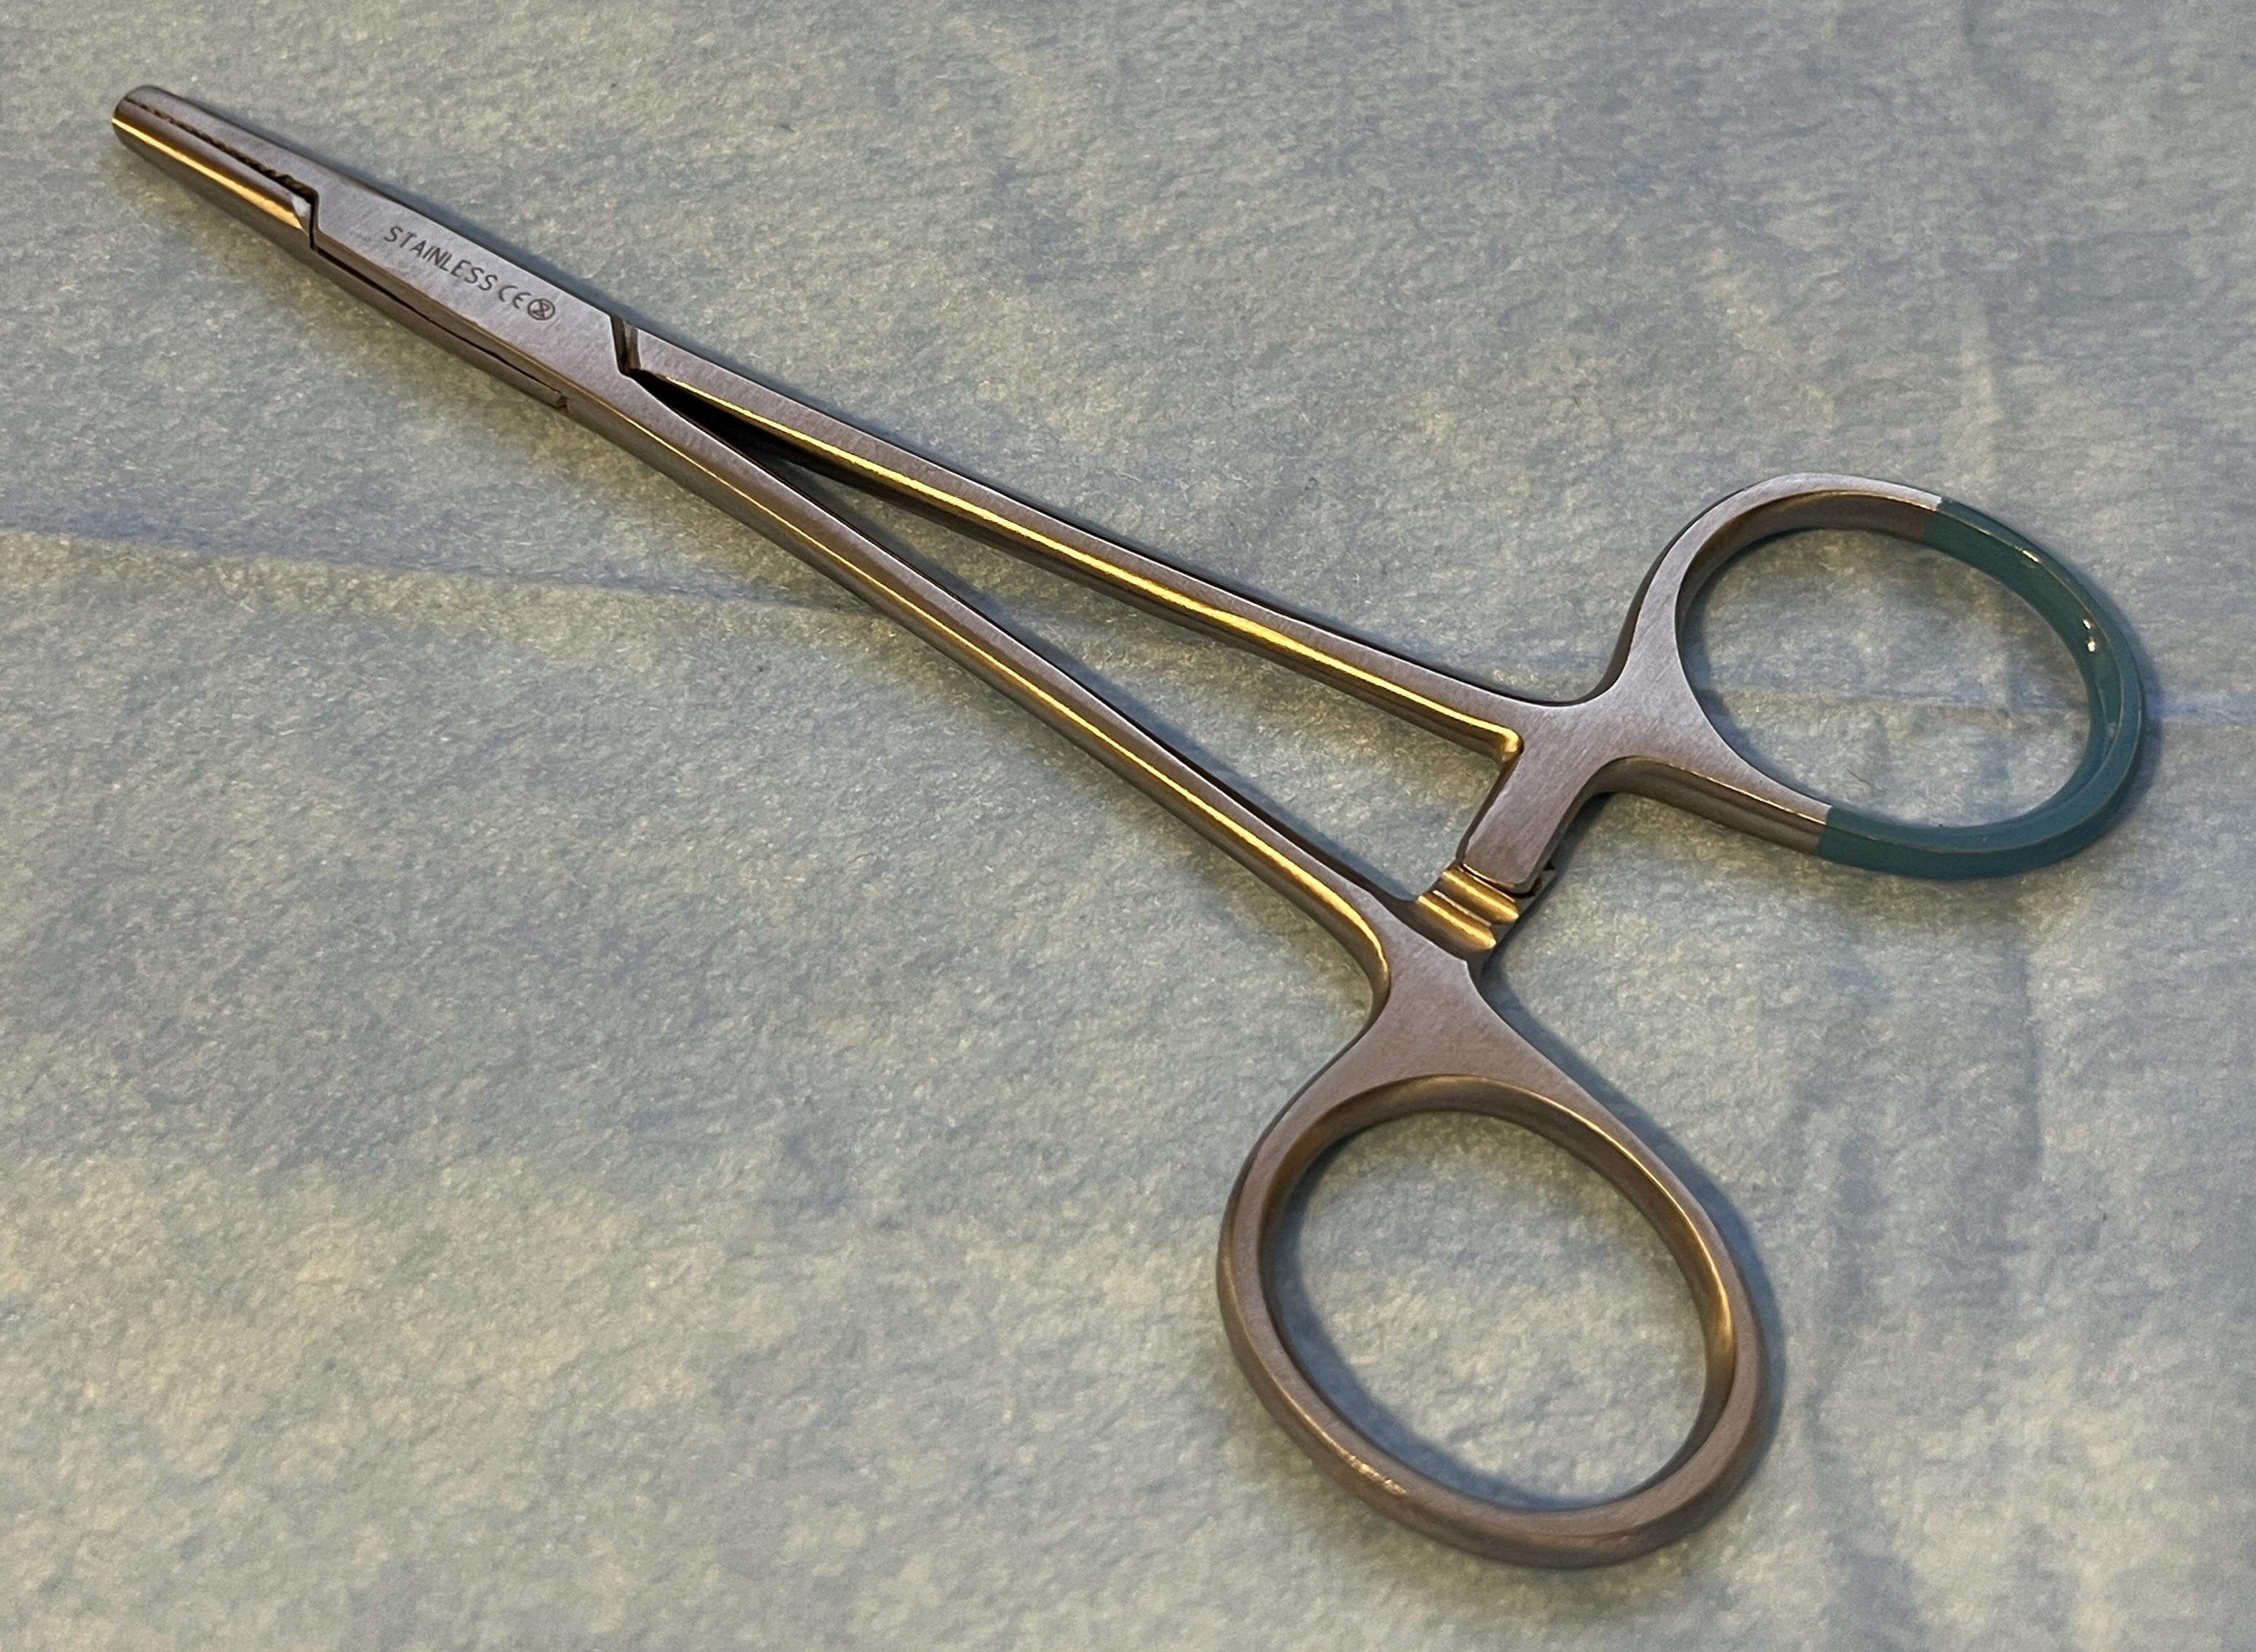
Hinged instrument state: closed